Samuel Brown (Royal Navy officer)

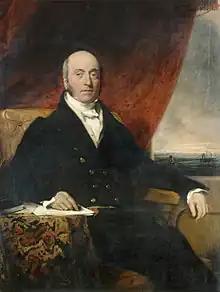
Samuel Brown 1823

Captain Sir Samuel Brown of Netherbyres KH FRSE (1776 – 13 March 1852) was an early pioneer of chain design and manufacture and of suspension bridge design and construction. He is best known for the Union Bridge of 1820, the first vehicular suspension bridge in Britain.